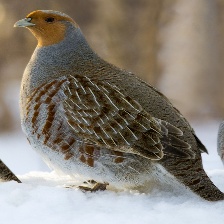
Species: GRAY PARTRIDGE
Scientific name: PERDIX PERDIX
ImageNet parent category: partridge